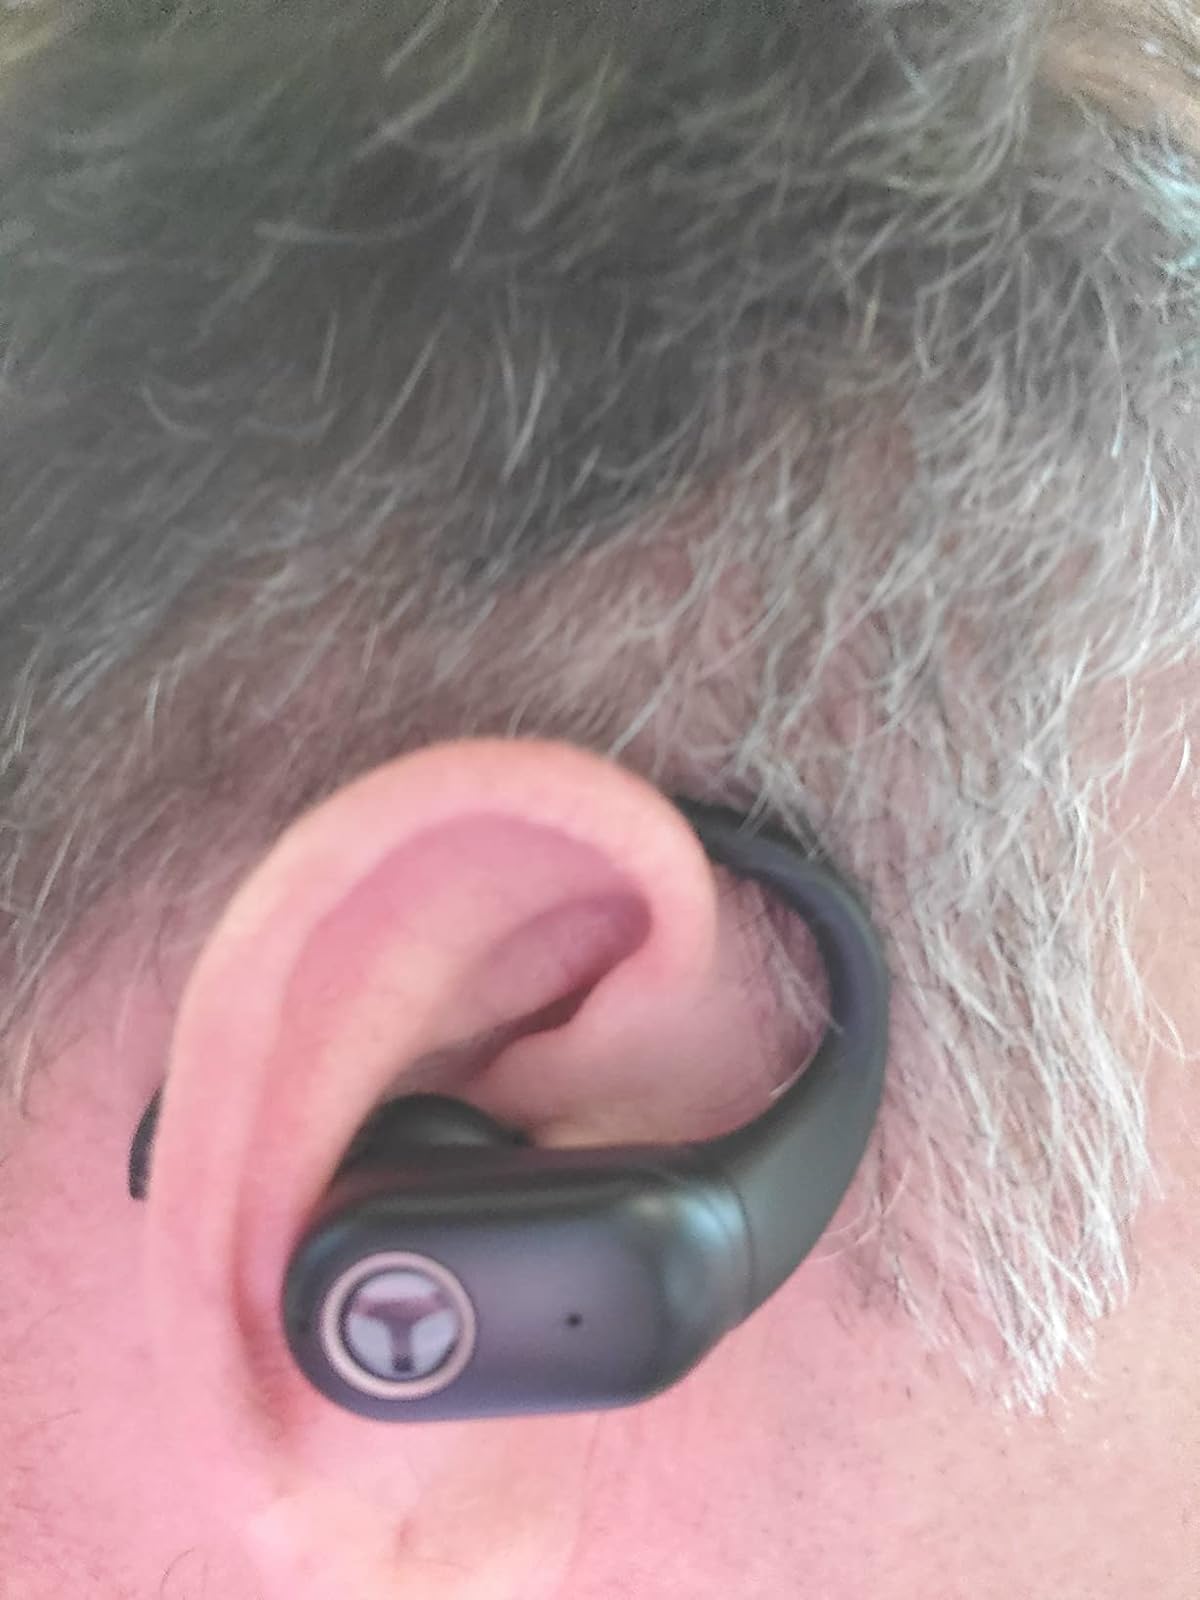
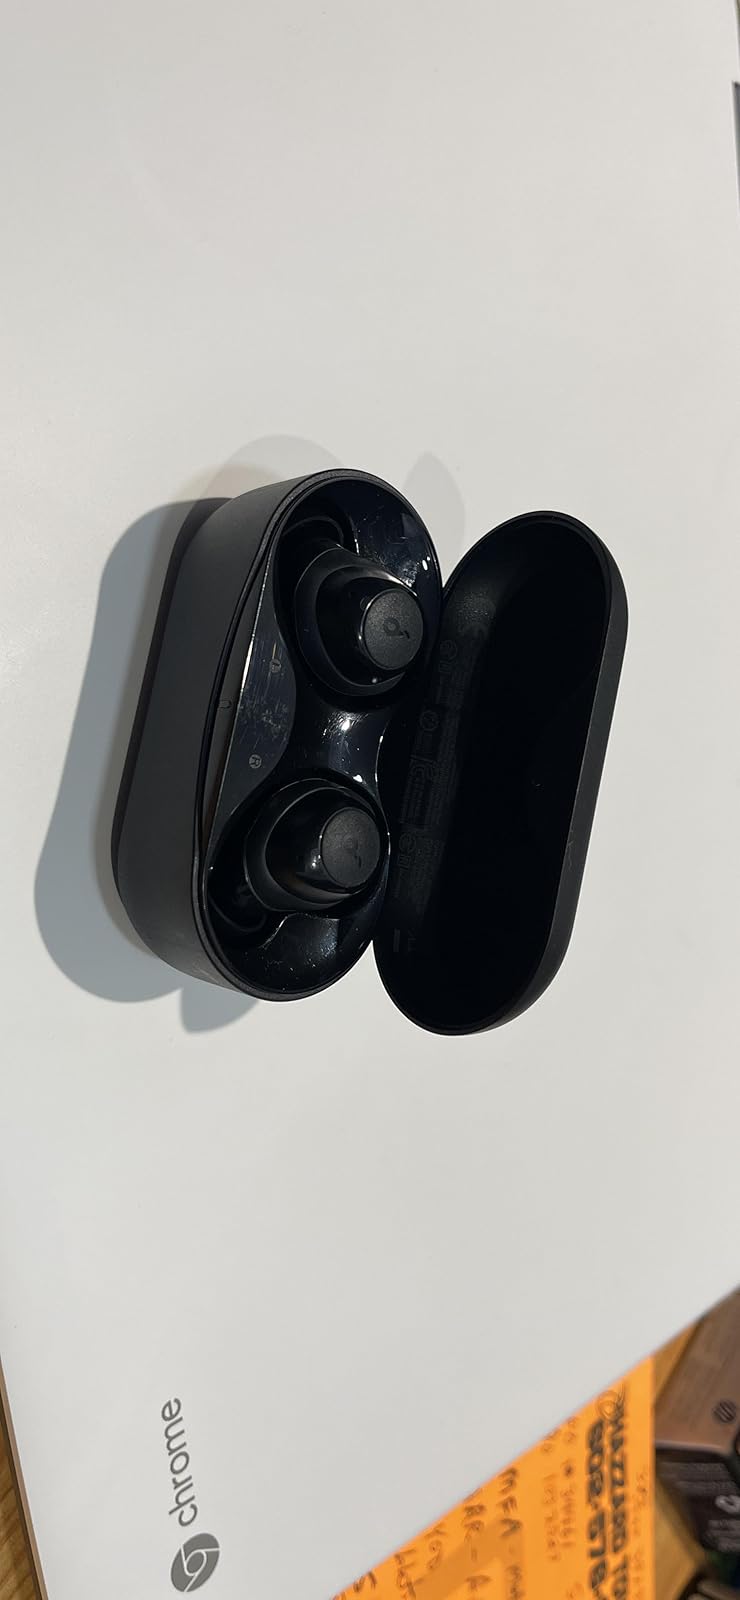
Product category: earbuds
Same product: no